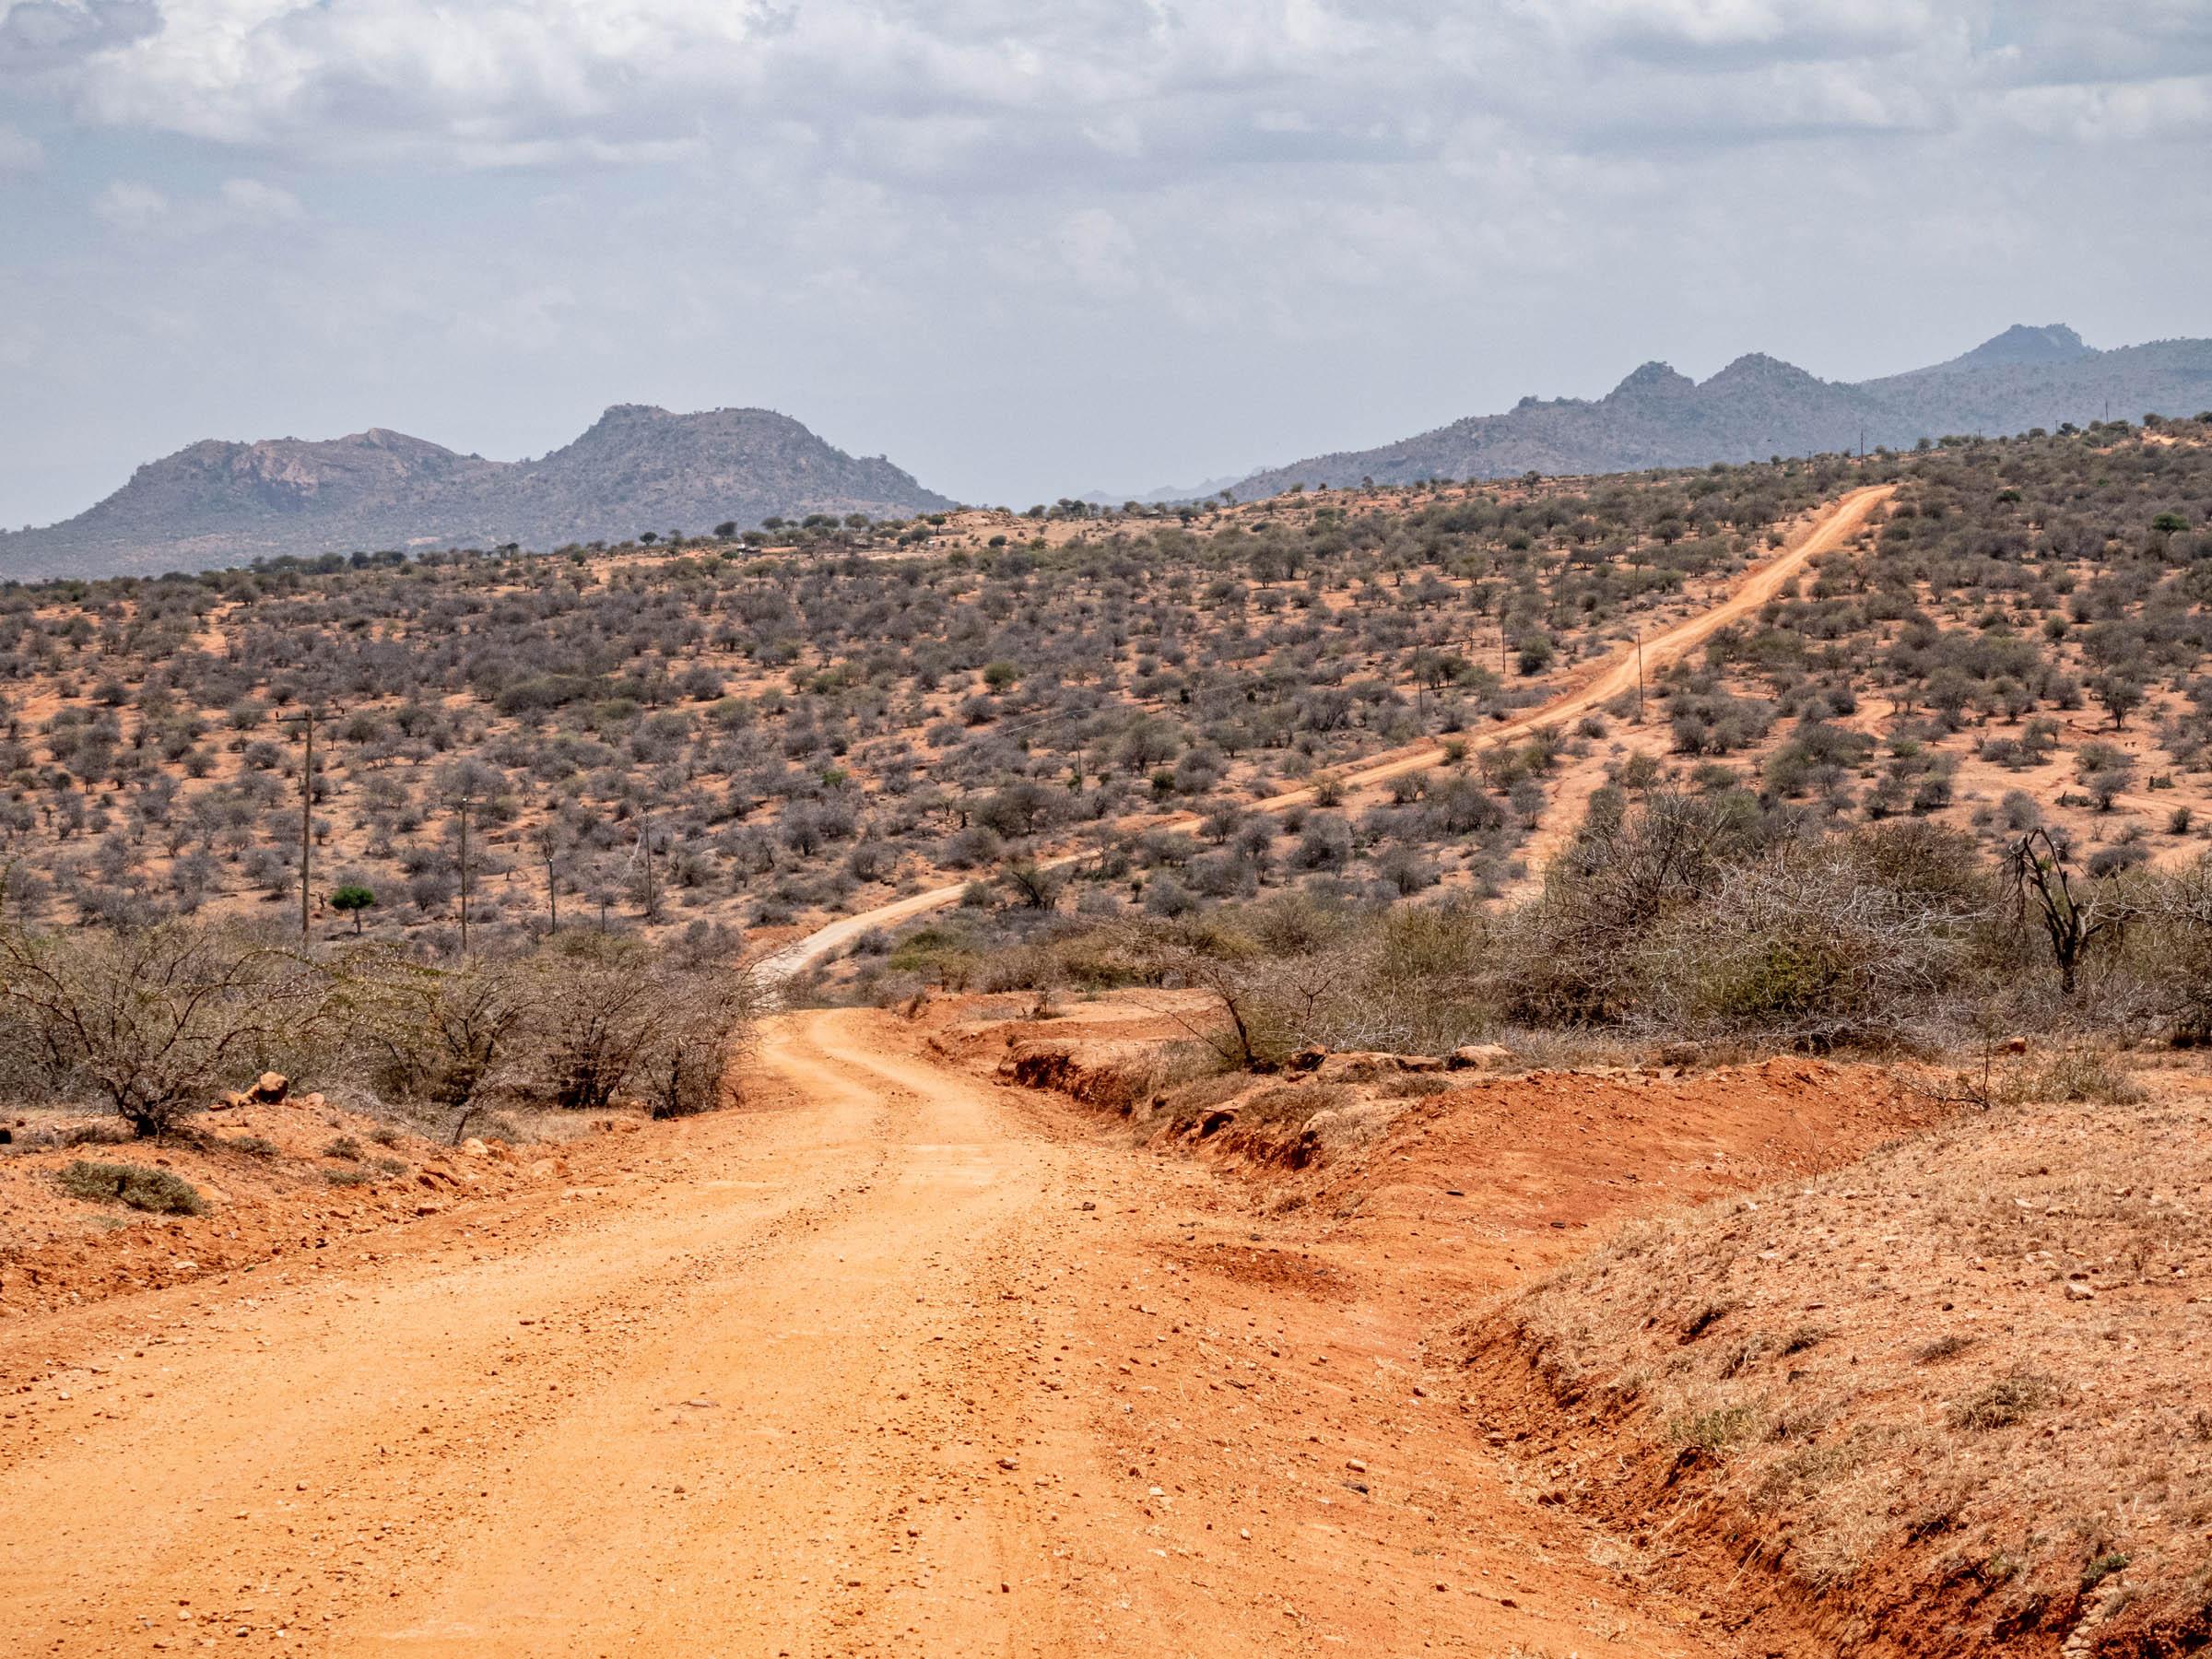
Milima miwili, barabara ya vumbi iliyopita kwenye tambarare kubwa yenye vichaka vidogovidogo vilivyo na majani yaliyokauka.